Aristotle

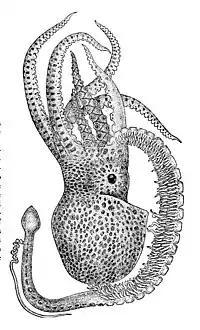
Among many pioneering zoological observations, Aristotle described the reproductive hectocotyl arm of the octopus (bottom left).

Aristotle was one of the first people to record any geological observations. He stated that geological change was too slow to be observed in one person's lifetime.